National Rifle Association

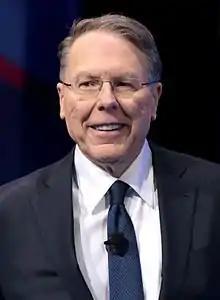
Wayne LaPierre, NRA executive vice president, in 2017

The NRA Political Victory Fund (PVF) PAC was established in 1976 to challenge gun-control candidates and to support gun-rights candidates. An NRA "A+" candidate is one who has "not only an excellent voting record on all critical NRA issues, but who has also made a vigorous effort to promote and defend the Second Amendment", whereas an NRA "F" candidate is a "true enemy of gun owners' rights".